List of places with stolpersteine

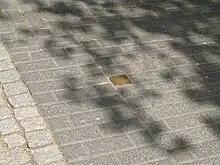
Stolperstein on sidewalk in Bochum

This is an incomplete list of the roughly 1000 cities and towns that have stolpersteine. It is organized in alphabetical order and by country. Where the number of stolpersteine is known or can be approximated, that information has been included, along with the first installation date, if known. Where the number of people deported by the Nazis is known, that information is included for comparison to the number of stolperstein memorials in that city. For a more complete and up-to-date list, see .